Buddhist temples in Japan

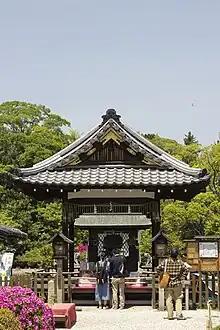
Honden of the Zennyo Ryūō shrine, inside a Shingon temple in Kyoto

Similarities between temples and shrines are also functional. Like a shrine, a Buddhist temple is not primarily a place of worship: its most important buildings are used for the safekeeping of sacred objects (the "honzon", equivalent to a shrine's "shintai") and are not accessible to worshipers. Unlike a Christian church, a temple is also a monastery. There are specialized buildings for certain rites, but these are usually open only to a limited number of participants. Religious mass gatherings do not take place with regularity as with Christian religions and are in any event not held inside the temple. If many people are involved in a ceremony, it will assume a festive character and will be held outdoors. The architectural elements of a Buddhist temple are meant to embody themes and teachings of Buddhism.